Katowice railway station

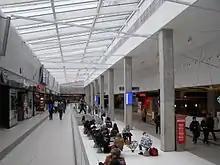
Interior of the redeveloped railway station, 2013

During July 2009, it was announced that the Polish government had signed a construction agreement with the Spanish construction firm Neinver, under which the latter would perform the construction of a new integrated transportation hub and commercial center in the middle of Katowice. This programme involved the reconstruction of the existing railway station, along with the construction of an underground bus station, an adjacent shopping center ("Galeria Katowicka") and an office tower; other changes included the reconfiguring of various streets, sidewalks and public space located around the railway station. The underground part of the complex will feature new multi-storey car parking facilities. Reportedly, the overall investment was estimated in 2009 to come to around 240 million euros.